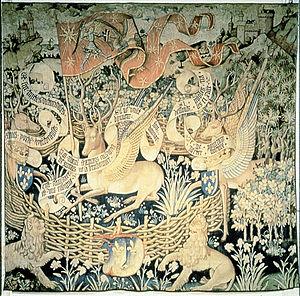
La tapisserie des Cerfs ailés est une tapisserie du milieu XVᵉ siècle conservée dans la salle Deville du musée départemental des antiquités de Rouen.
Le musée départemental des Antiquités est un musée de Rouen. Le label musée de France lui a été attribué.
Le cerf dans la culture est présent dans de nombreux récits, contes ou légendes, chez tous les peuples qui l'ont côtoyé ou chassé depuis la préhistoire. Il a donc joué un rôle important du Maghreb, de l'Europe, de l'Asie et via le Détroit de Béring, de l'Amérique du Nord. Ce sont les bois qui ornent son front qui en ont fait un animal mythique par leur majesté et leur renouvellement périodique considéré comme un symbole de fertilité, de la mort et de la renaissance. La puissance de son brame et le caractère tumultueux de ses amours s'ajoutent au mythe et témoignent du renouvellement continu de la vie dans de nombreuses traditions religieuses. Ce fut l'un des animaux les plus représentés de la Préhistoire, à l'Antiquité puis au cours du Moyen Âge dans les miniatures et enluminures ornant une grande partie des livres et traités de chasse lui ont été consacrés.